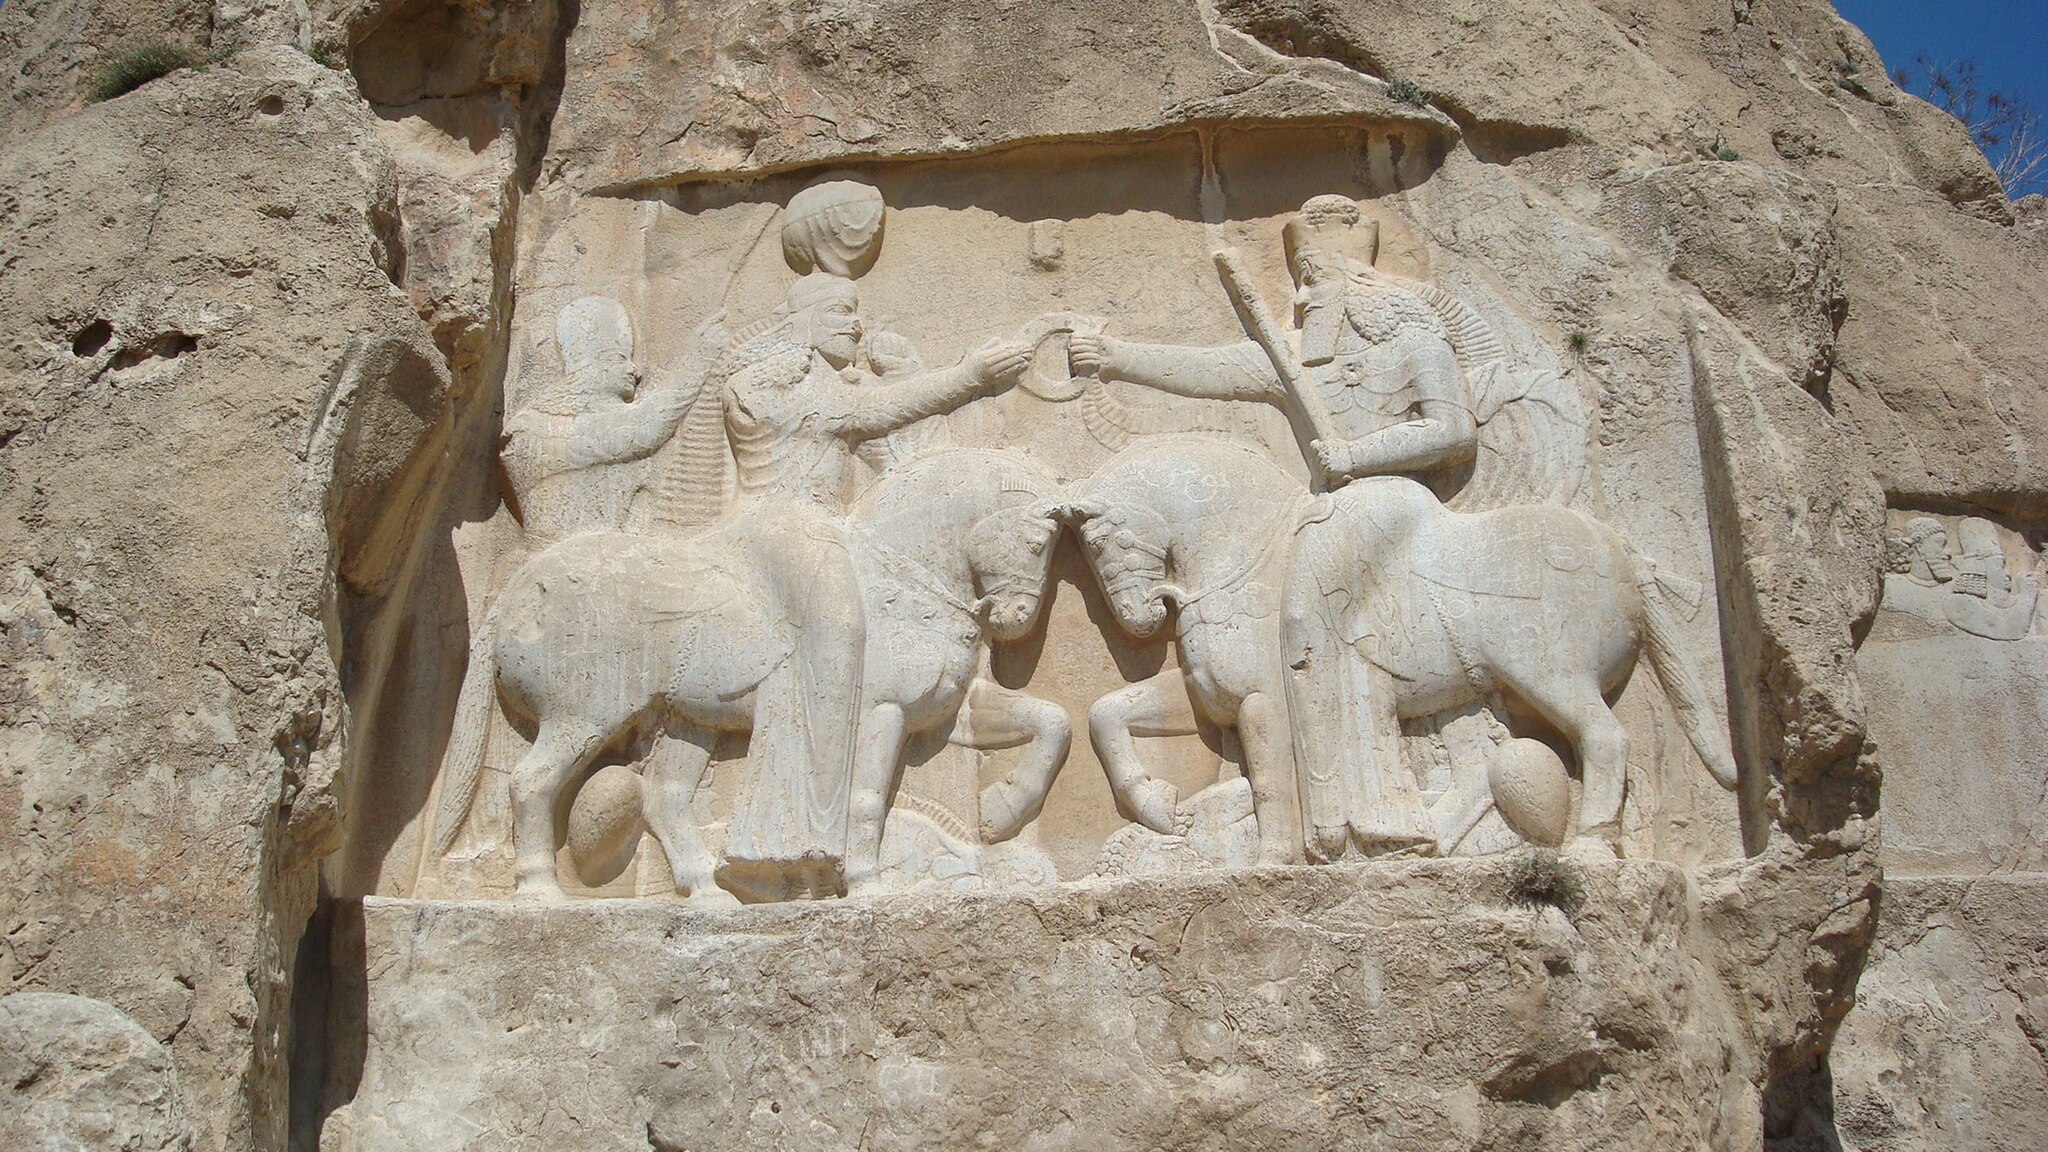
Title: Naqsherostam29
Description: naqsherostam
Categories: GFDL, Taken with Sony DSC-W90, Relief of investiture of Ardashir at Naqsh-e Rustam, License migration redundant, Self-published work, Files with coordinates missing SDC location of creation